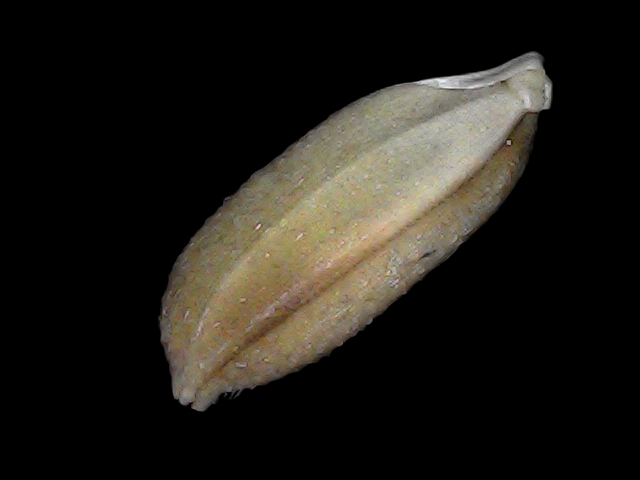
Rice variety: Br22